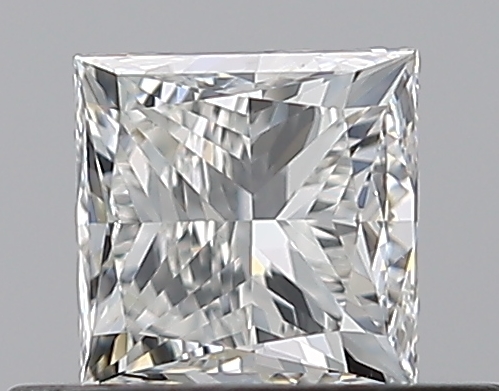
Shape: princess
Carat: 0.5
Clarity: VS2
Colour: I
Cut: GD
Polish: EX
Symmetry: VG
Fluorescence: F
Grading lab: GIA
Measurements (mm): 4.09 x 4.03 x 3.19